Armadale, Western Australia

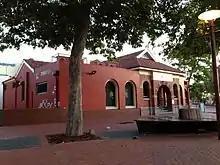
Former telegraph and postal offices

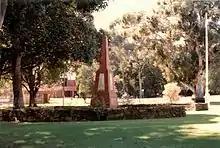
Armadale War Memorial

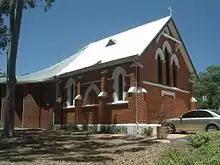
St Matthews Anglican Church

Armadale is often regarded as being dangerous and unsafe, with "Perth Now" calling it Perth's most violent suburb. "Red Suburbs" rates Armadale a crime ranking of 70/100, where the bigger number means more crime, and also states that probability of being a victim of violent and property crime in Armadale were higher than the state and national probability.